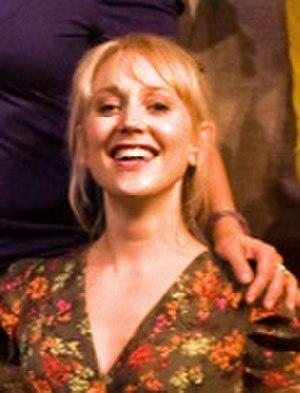
La culture populaire s'est emparée de l'univers qu'a créé Jane Austen à partir du deuxième tiers du XXᵉ siècle et le phénomène s'est amplifié depuis, grâce à l'audiovisuel et à internet. Aucun autre écrivain n'a inspiré une dévotion aussi généralisée dans le monde anglo-saxon : sur le plan académique, elle est rangée parmi les romanciers les plus influents et honorés de la littérature anglaise, mais elle est aussi la romancière la plus prisée du grand public qui en a développé une image populaire et familière, ayant débouché sur un véritable culte autour de sa vie et de son œuvre. Elle est désormais mondialement connue, grâce à la diffusion de multiples adaptations au cinéma et à la télévision plus que par ses romans eux-mêmes.
Hattie Morahan, née le 7 octobre 1978, est une actrice anglaise.
Raison et Sentiments est une mini-série britannique en trois parties de 60 minutes, diffusée les 1ᵉʳ, 6 et 13 janvier 2008 sur BBC One. Cette adaptation du roman Sense and Sensibility de Jane Austen est dirigée par John Alexander, produite par Vanessa de Sousa et Anne Pivcevic, sur un scénario d’Andrew Davies.